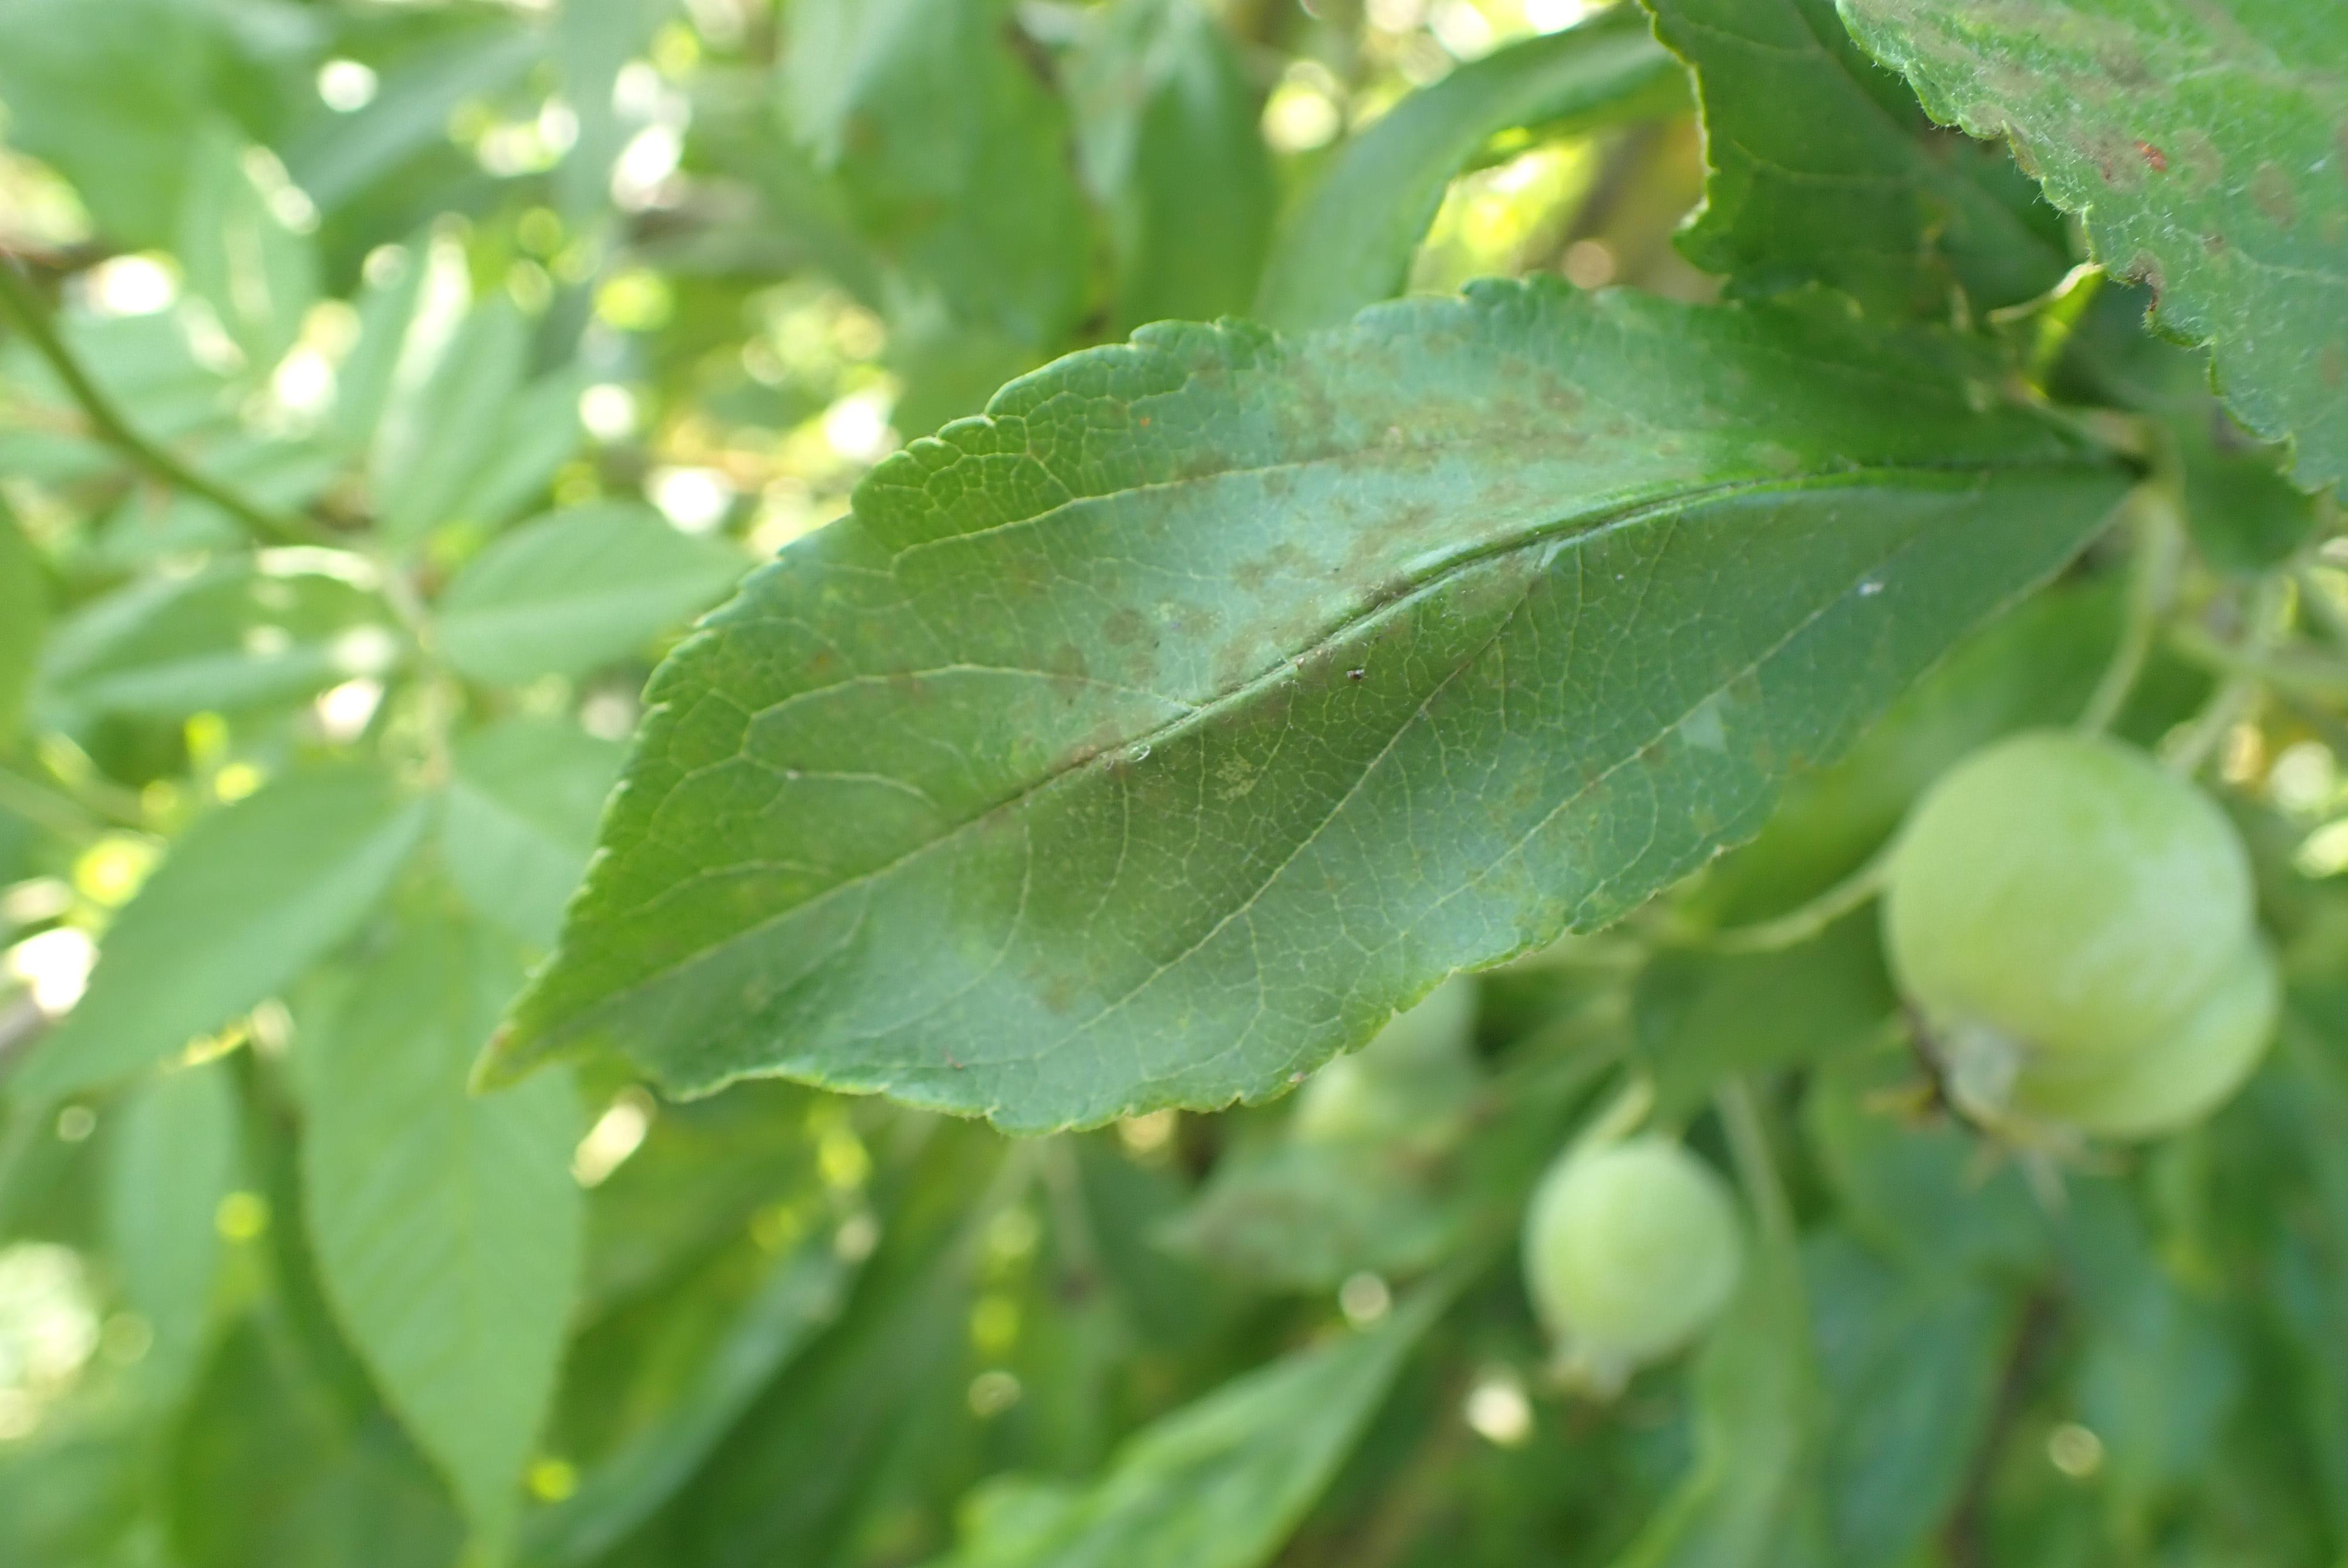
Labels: scab